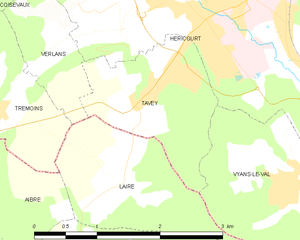
Carte des communes françaises